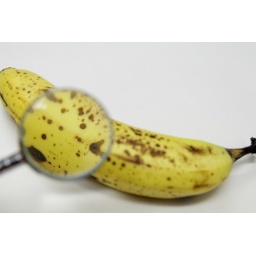
I found a mini magnifying glass in my house and thought I'd have some fun.